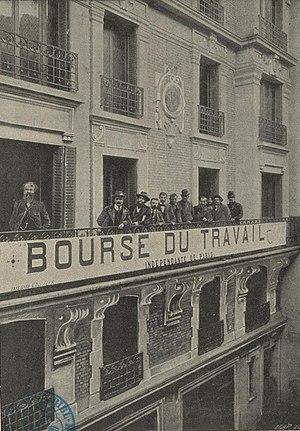
""Façade de la Bourse de Travail, rue des Vertus""."
Paul Lanoir, né à Gy le 26 janvier 1863 et mort à La Seyne-sur-Mer le 2 janvier 1927, est un publiciste et syndicaliste français.